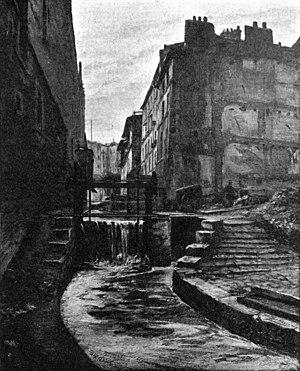
La Bièvre vers 1900, la chute d'eau du moulin de Valence. Musée Carnavalet. Signature en bas à droite. La ""camera location"" ici plus bas pointe sur la rue de Valence dans le 5e à Paris, où se trouve le cours de la Bièvre."
La Bièvre est une rivière qui prend source à Guyancourt et qui se jette dans le collecteur principal des égouts de Paris.
Paul Albert Schaan, dit Paul Schaan, né le 5 février 1857 à Saint-Pétersbourg, et mort le 27 mai 1924 à Paris, est un artiste peintre et un illustrateur français.